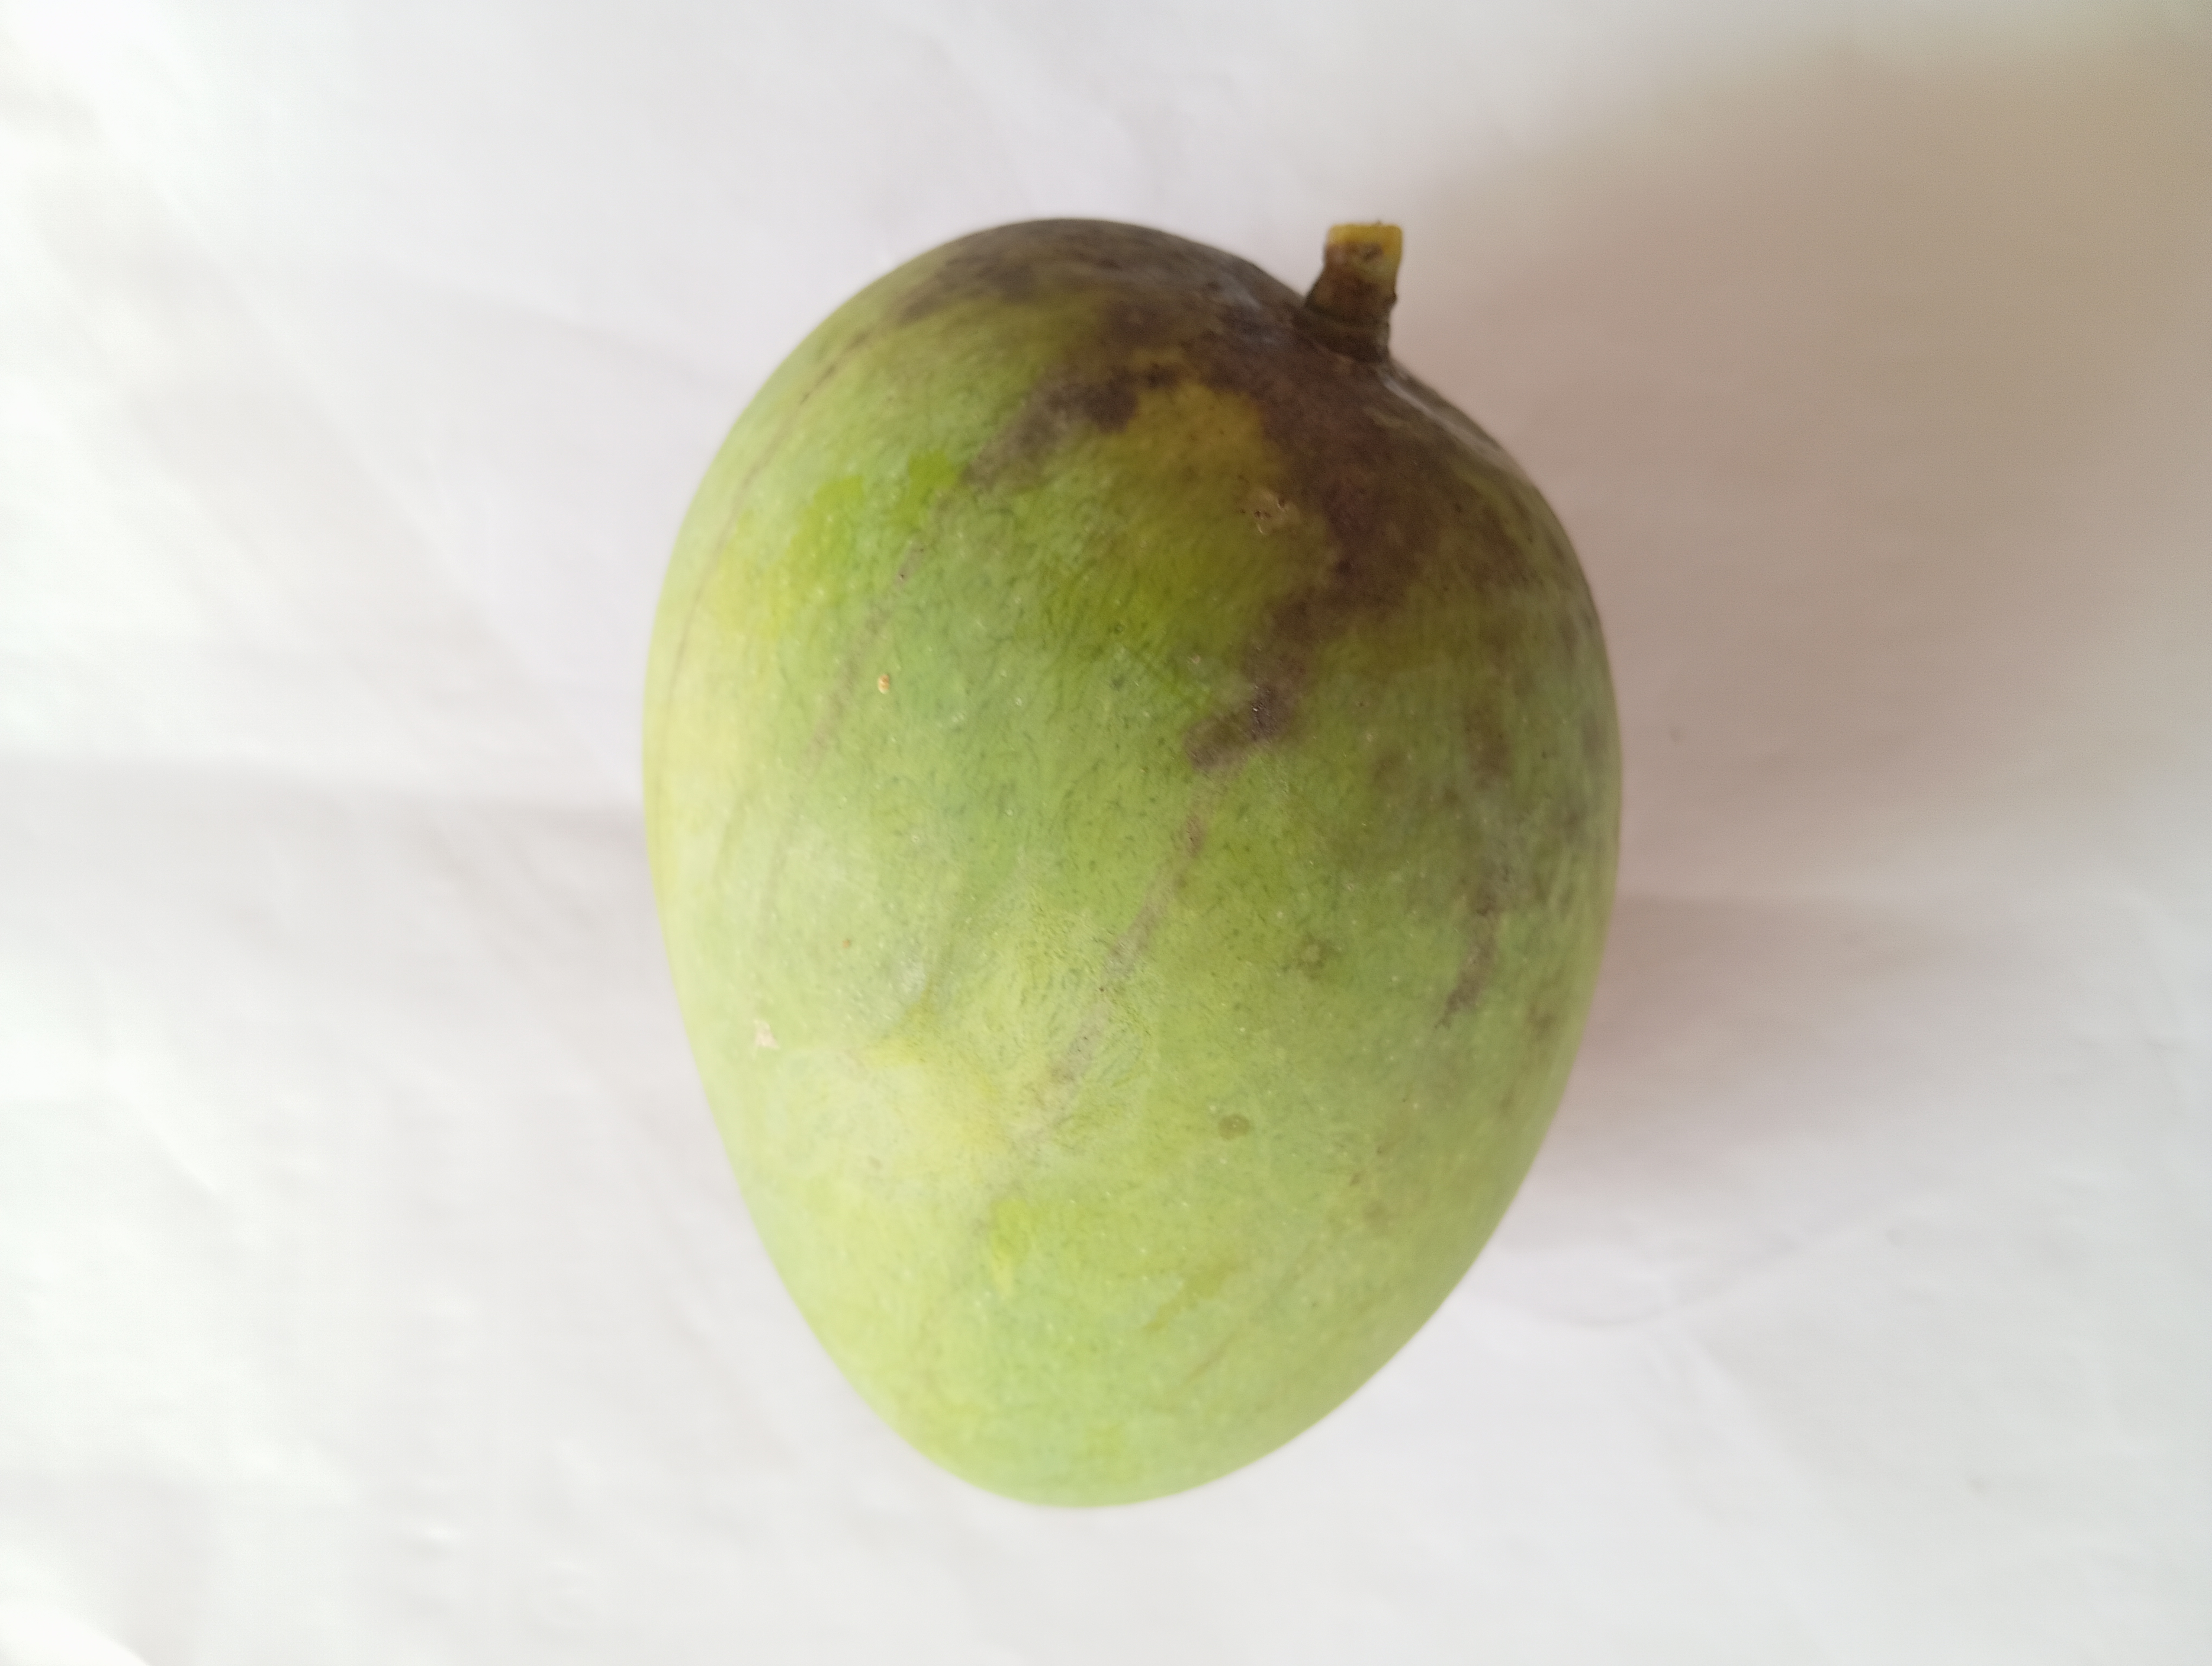
Mango variety: Harivanga